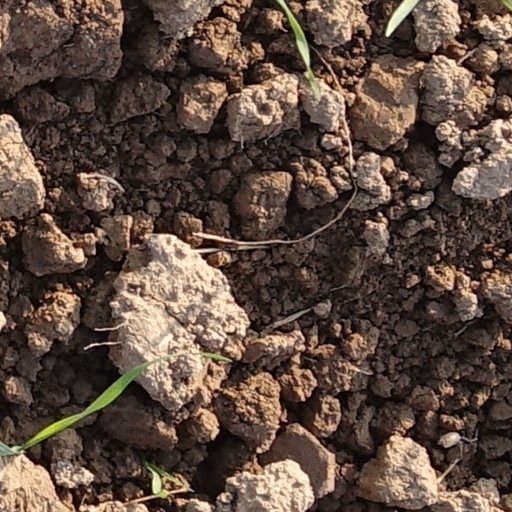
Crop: wheat